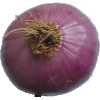
Label: Onion Red Peeled 1